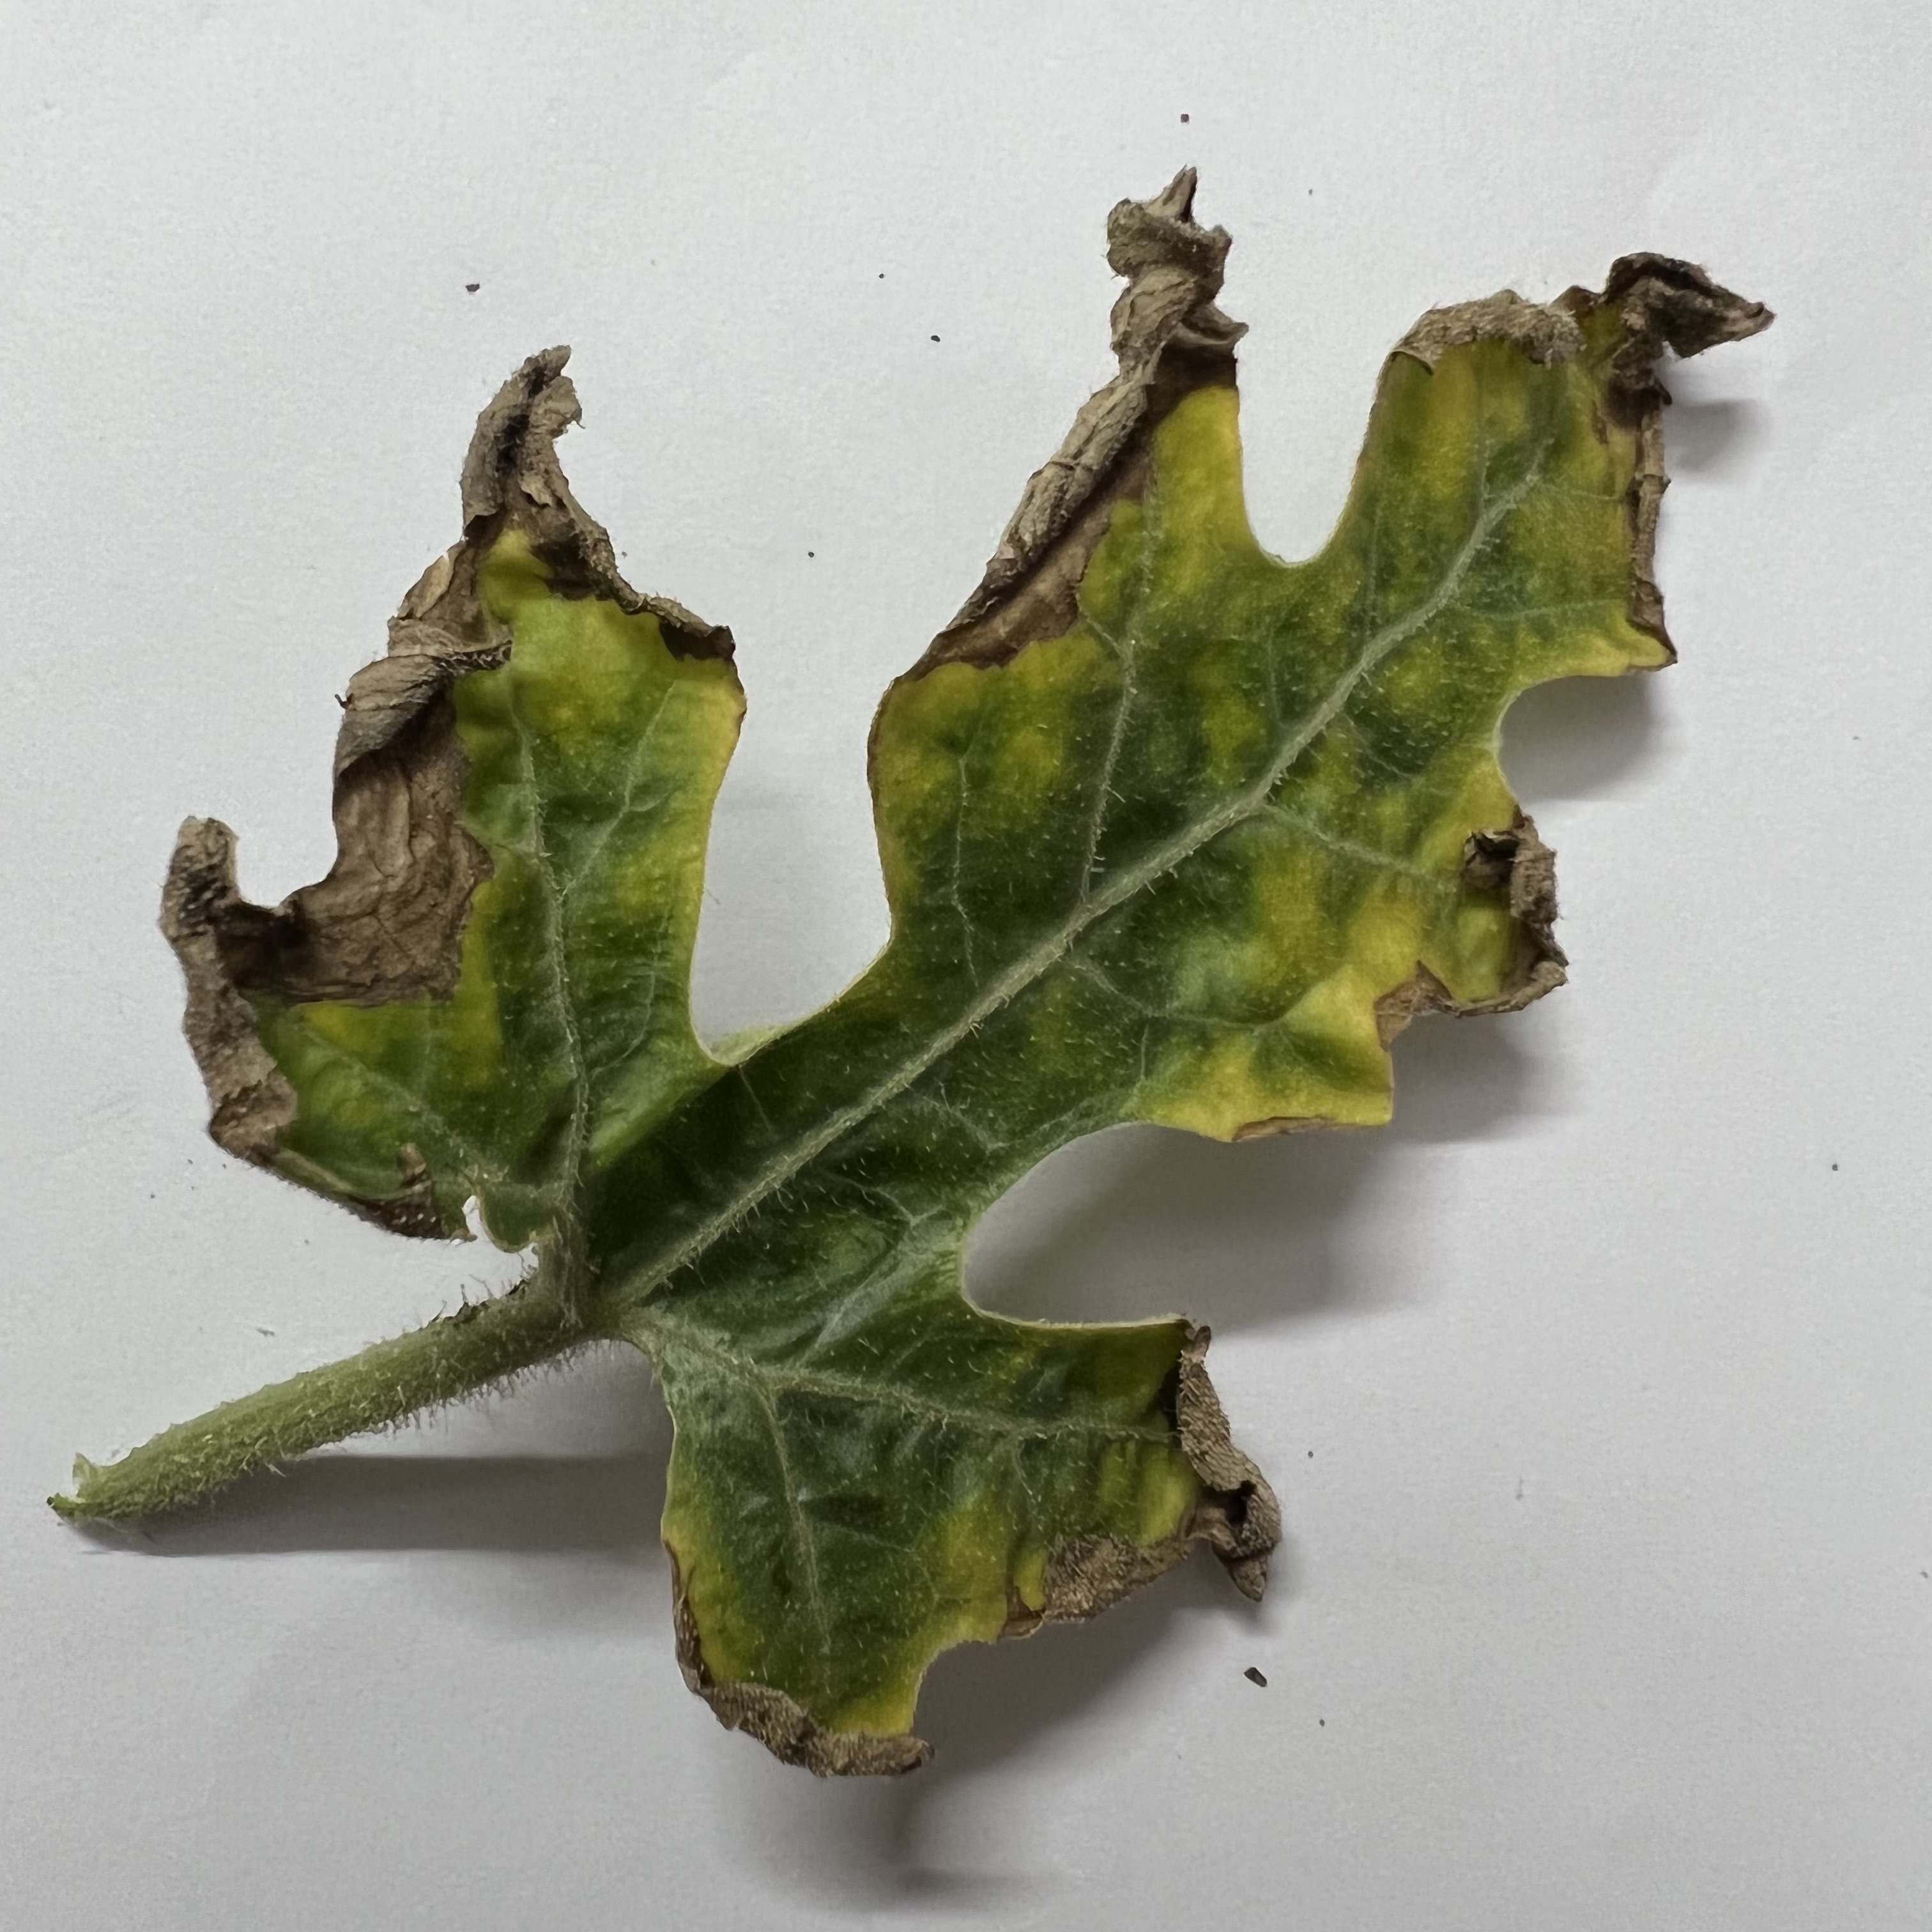
Label: Downy_Mildew